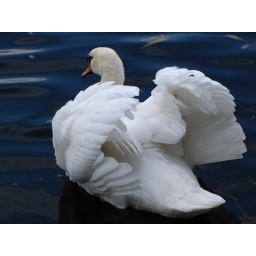
Detail shot of swan on the river Tees. Seen in Explore 23/09/09 #338